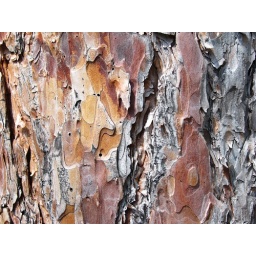
Interesting bark pattern on a pine tree in Amnicon Falls State Park in Wisconsin